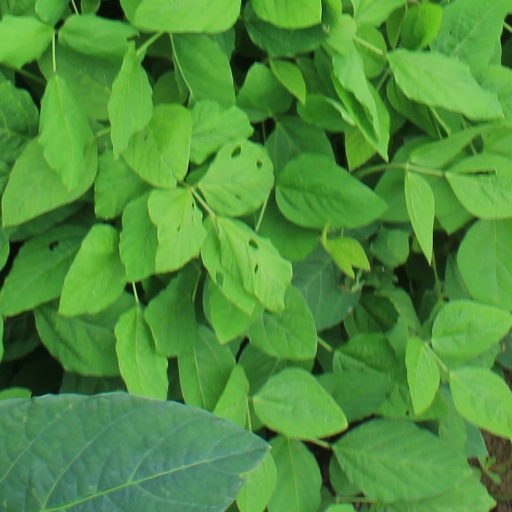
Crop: soybean